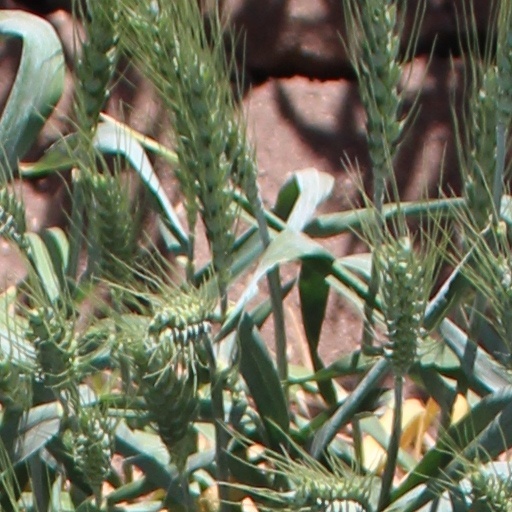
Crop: wheat